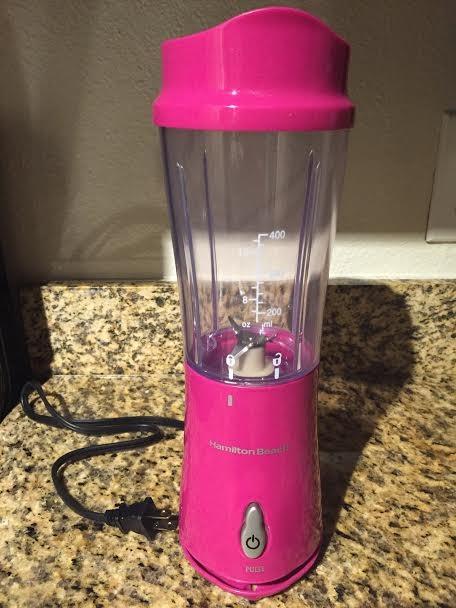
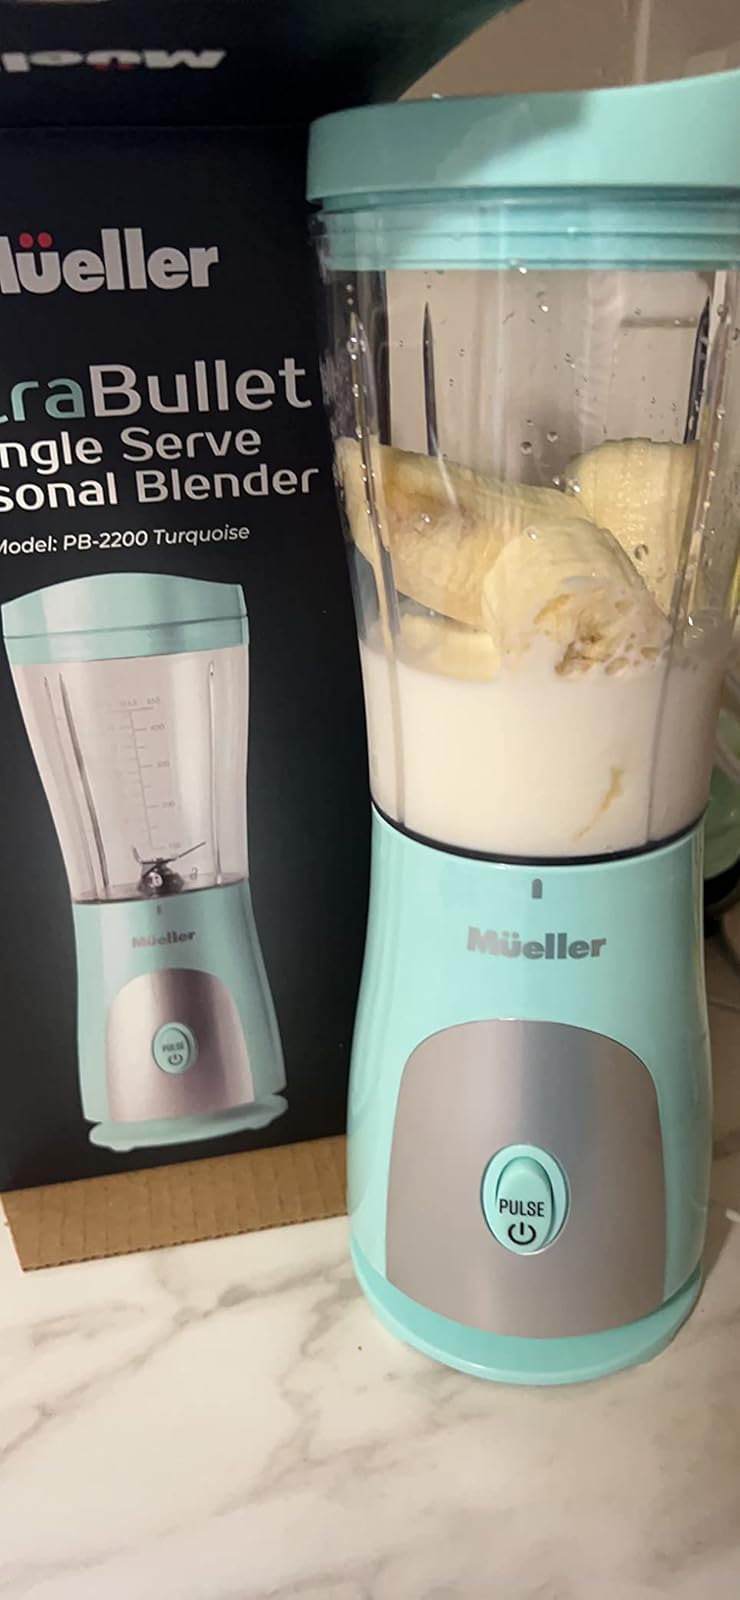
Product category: items_blender
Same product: no